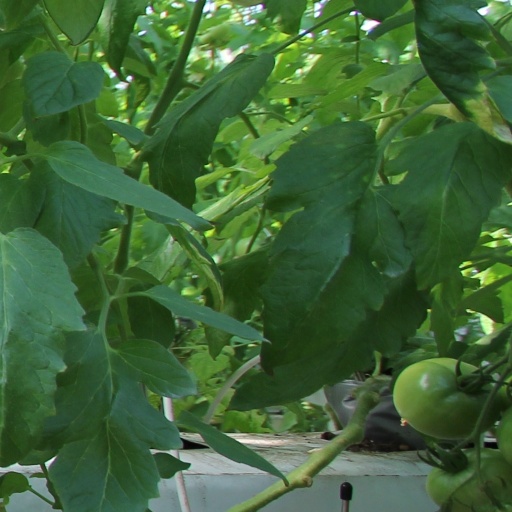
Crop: tomato